Grzegorz Napieralski

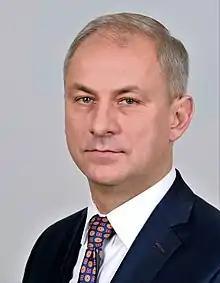

Grzegorz Bernard Napieralski (pronounced ; born March 18, 1974) is a Polish politician. He is an MP (member of the Sejm) and was chairman of the Democratic Left Alliance (SLD) from 2008 to 2011.